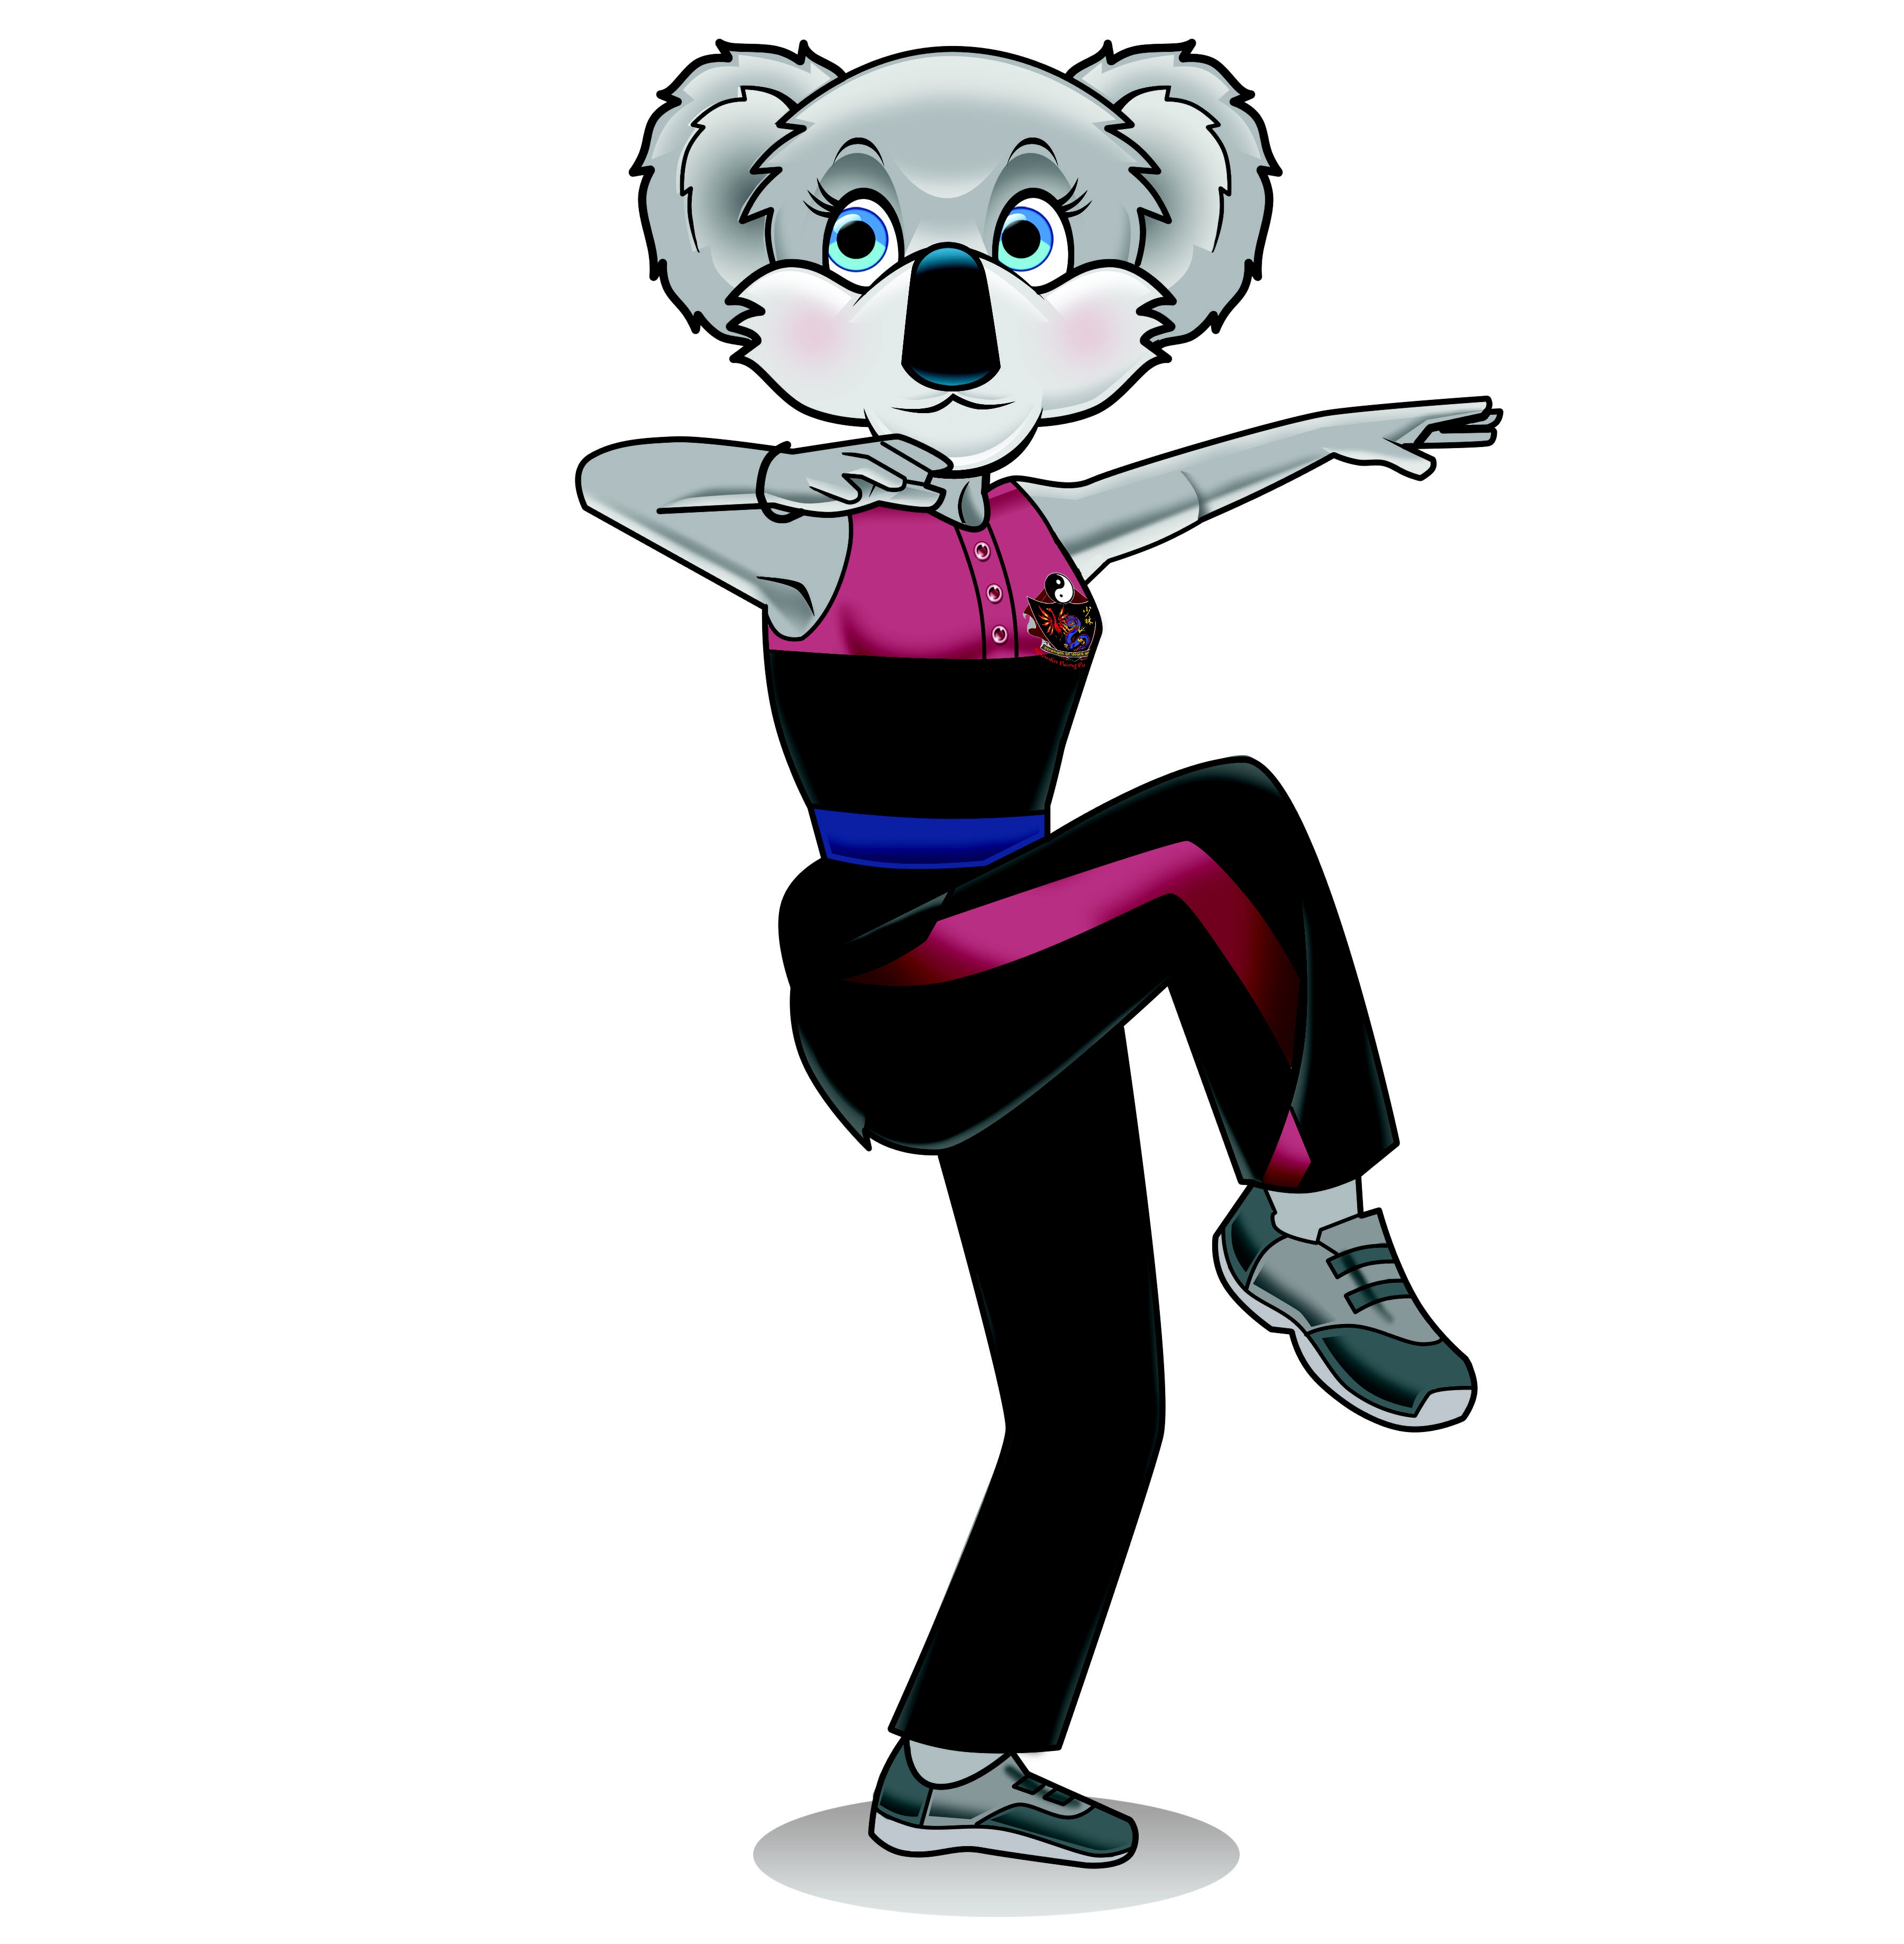
hand, arm, illustration, ball, martial art, posture, mascot, koala, cartoon, kung fu